Dreadnoughts (1984 video game)

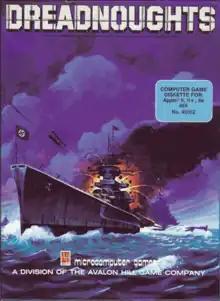

Dreadnoughts is a strategy video game published in 1984 by Avalon Hill.